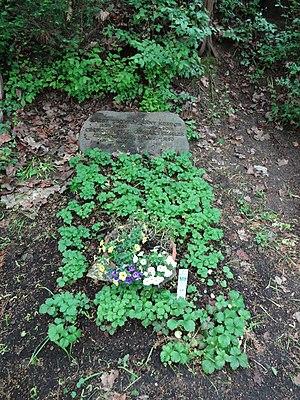
Georg Thomas est un général allemand de la Wehrmacht qui joua un rôle important dans la politique d’exploitation des territoires occupés par le Troisième Reich à l’Est, y compris via l’affamement de la population. Il fut cependant aussi associé à la résistance militaire à Adolf Hitler.